Thomas Manners, 1st Earl of Rutland

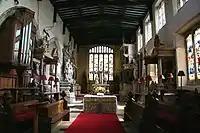
View of chancel of St Mary's Church, Bottesford, with its many monuments to the Earls and Dukes of Rutland

He died on 20 September 1543 and was buried in Bottesford Church, Leicestershire. His body was embalmed with spices purchased in Nottingham and a surgeon encased it in wax. A plumber then encased it in a close-fitting leaden shell.